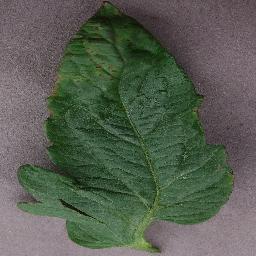
Label: Tomato___Bacterial_spot